Marussia F1

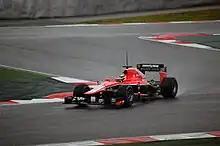
Max Chilton driving for Marussia during pre-season testing

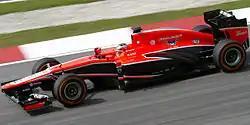
Jules Bianchi (1989–2015) driving the Marussia MR02 at the 2013 Malaysian Grand Prix

On 18 December 2012, Marussia announced that Max Chilton would make his Formula One debut in 2013 after securing the second race seat at the team, making him the fourth different driver in the history of the Marussia/Virgin team. Reportedly, Timo Glock left Marussia before the 2013 season for "commercial reasons". Luiz Razia also followed suit shortly after due to sponsorship difficulties, resulting in Ferrari Driver Academy driver, Jules Bianchi, making his Formula One driver début for the season. On 14 March 2013, Rodolfo González was appointed as the team's reserve driver. For the first race in Australia, both cars qualified ahead of rivals Caterham, while at the , Bianchi finished the race in thirteenth position.